Sofía Toro

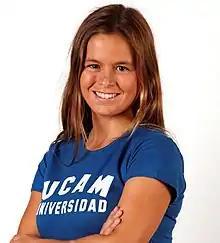
Toro in 2015

Sofía Toro Prieto-Puga (born 19 August 1990, in A Coruña, Galicia) is a Spanish sailor. She won a gold medal at the 2012 Summer Olympics in Elliott 6m class. She was in a crew led by Támara Echegoyen along with Ángela Pumariega.